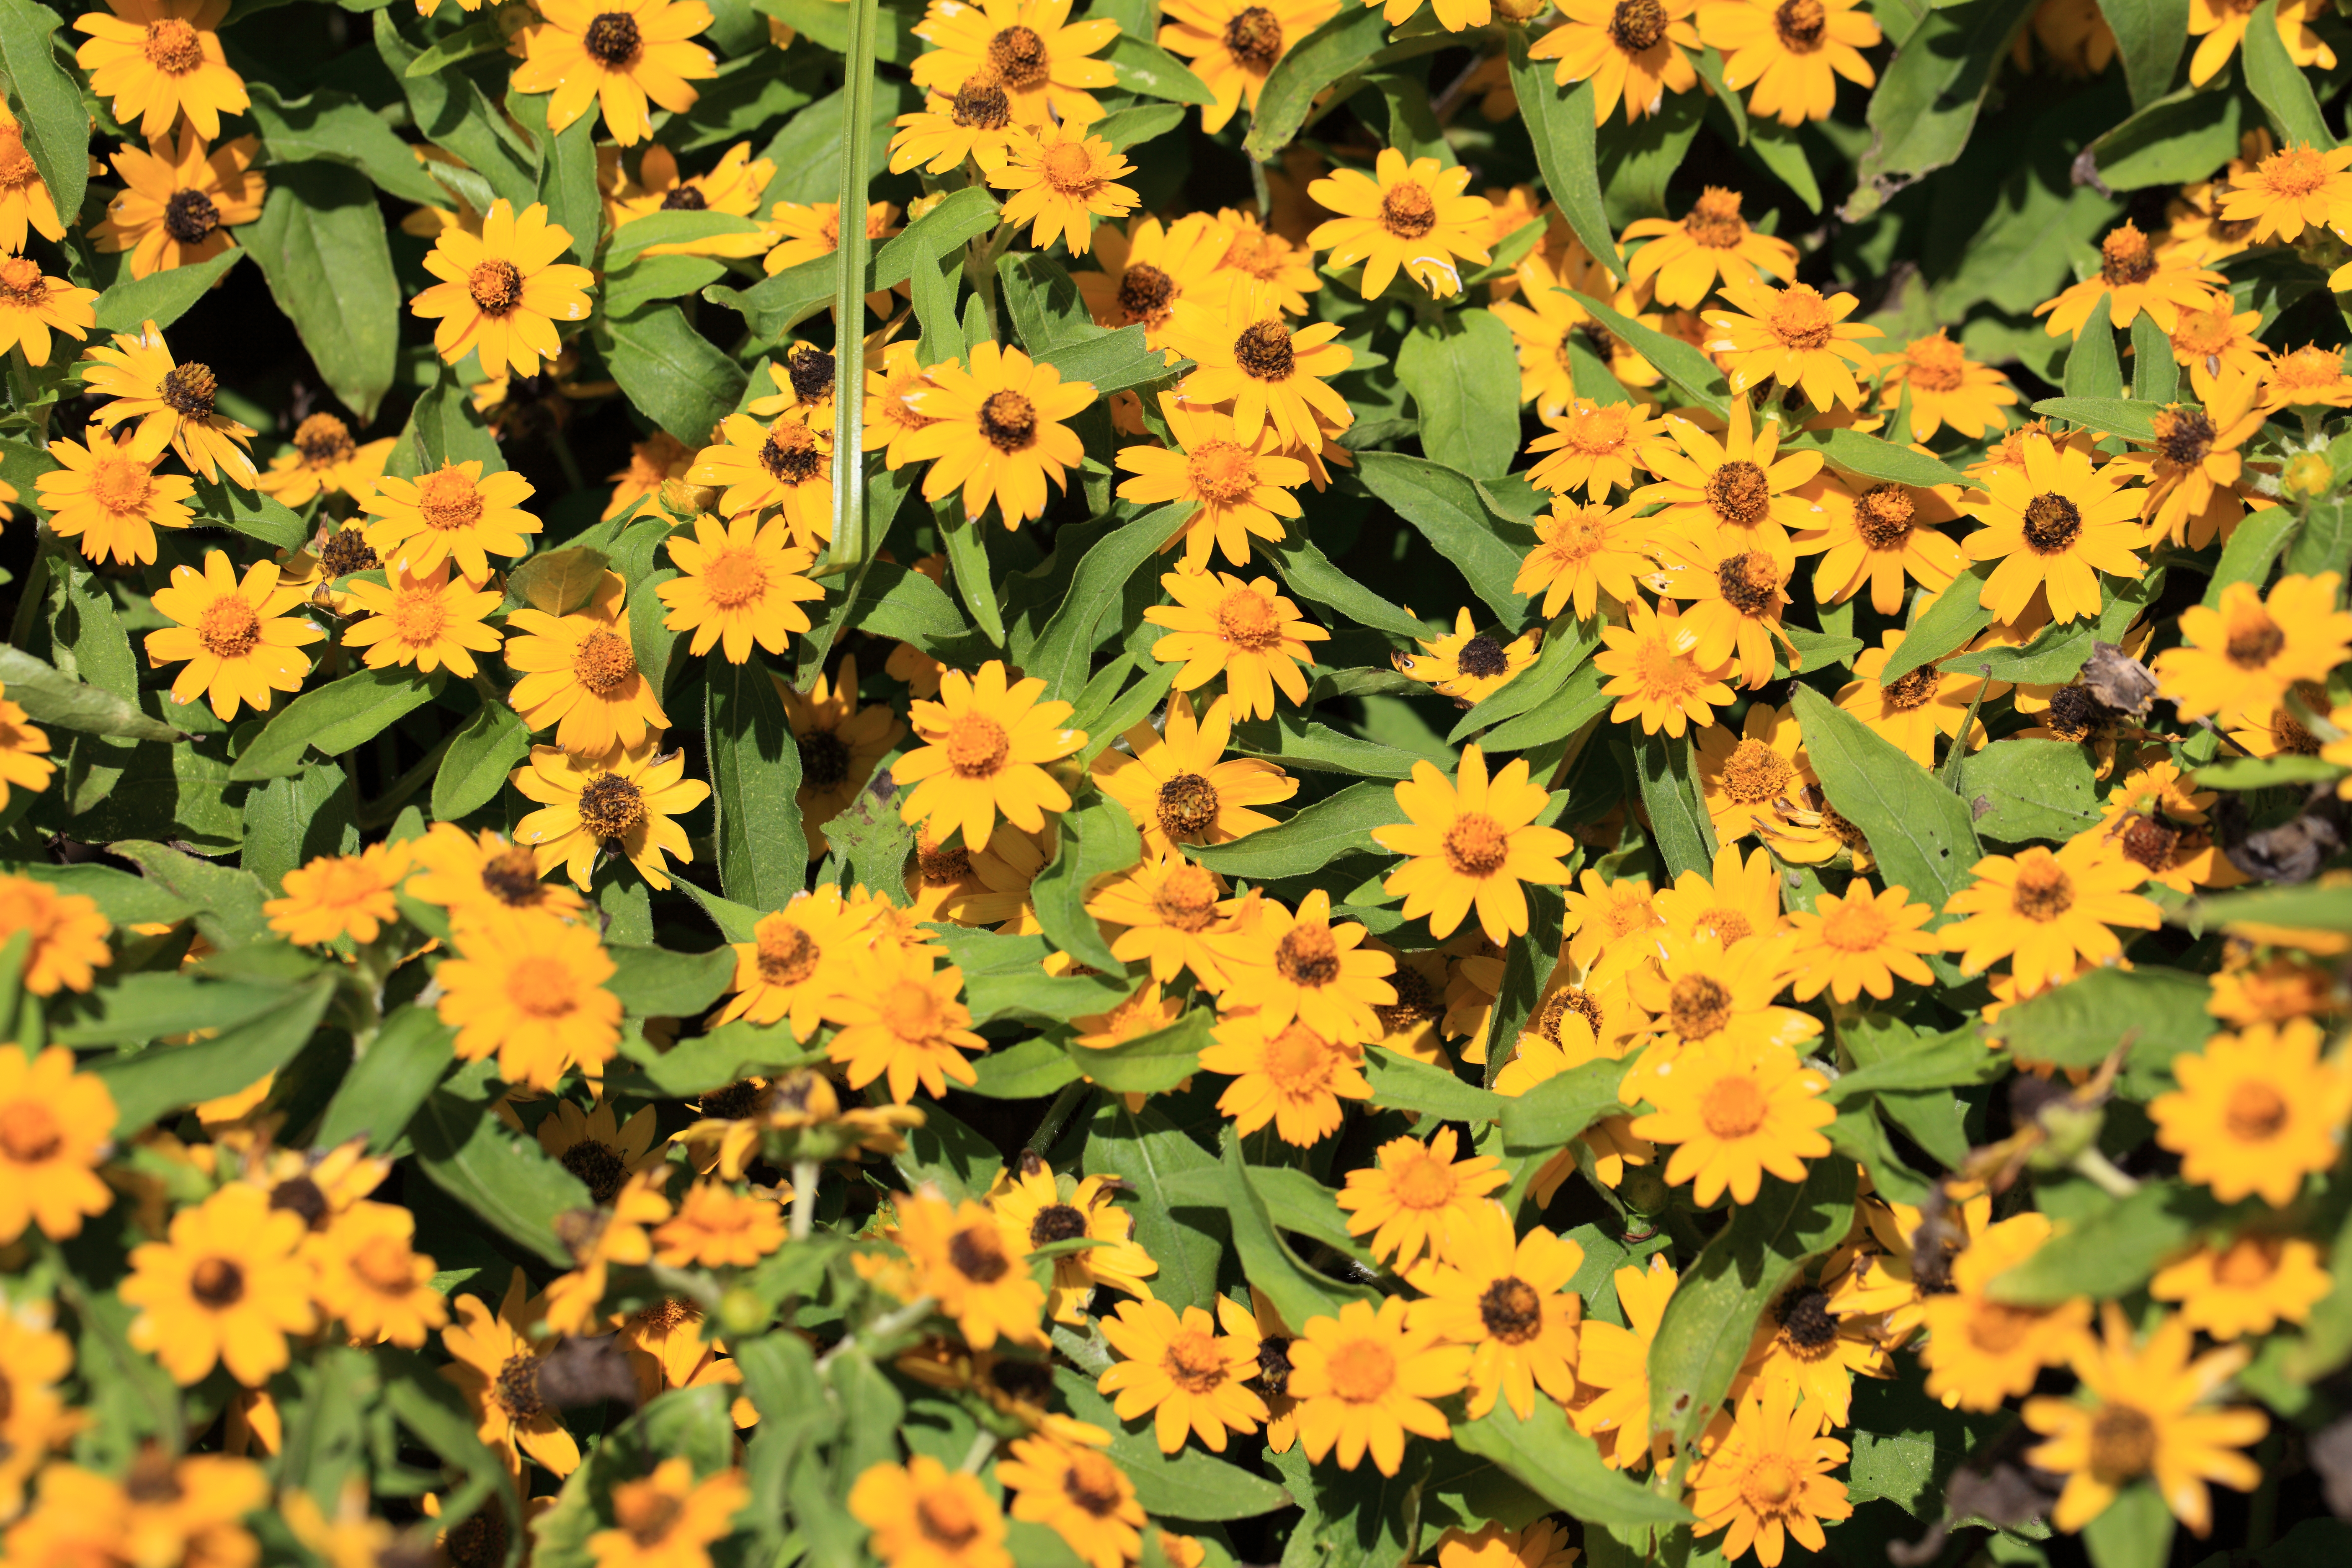
blossom, plant, leaf, flower, pattern, high, herb, evergreen, autumn, botany, yellow, flora, wildflower, background, shrub, wallpaper, 5d, hires, markii, hi, res, resolution, saitama, fukaya, flowering plant, daisy family, annual plant, land plant